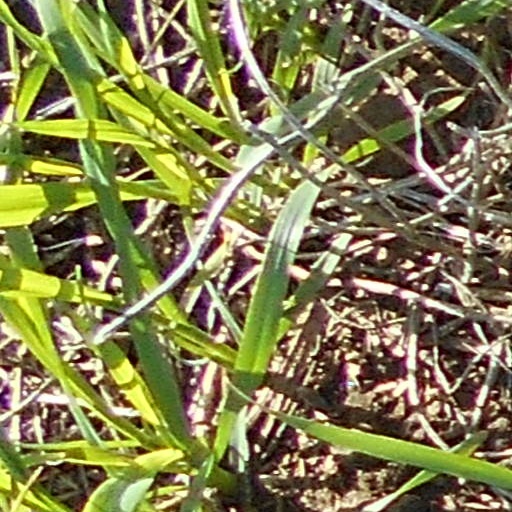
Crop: wheat